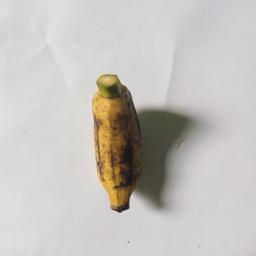
Banana variety: Bangla Kola